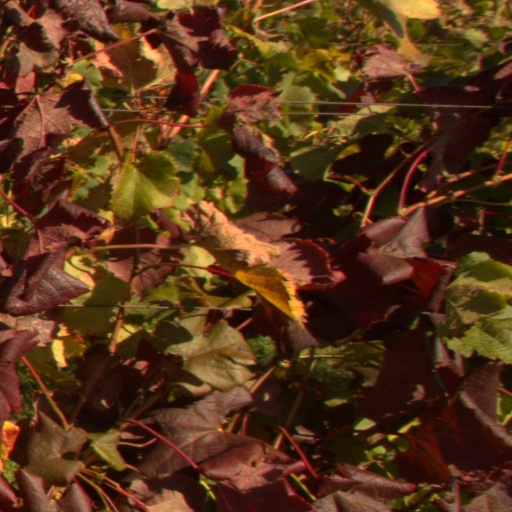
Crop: grape